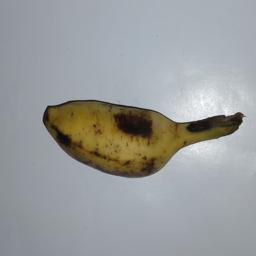
Banana variety: Champa Kola